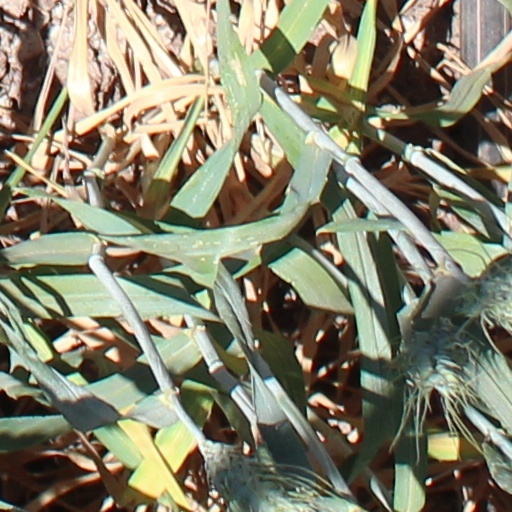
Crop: wheat